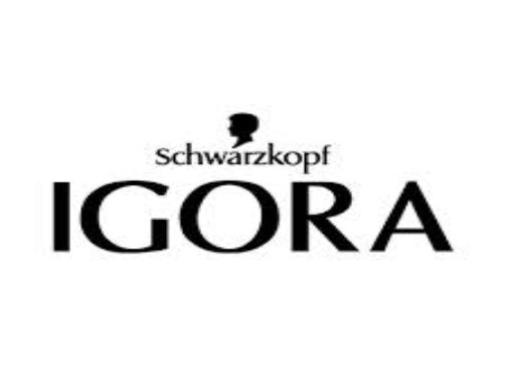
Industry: Necessities